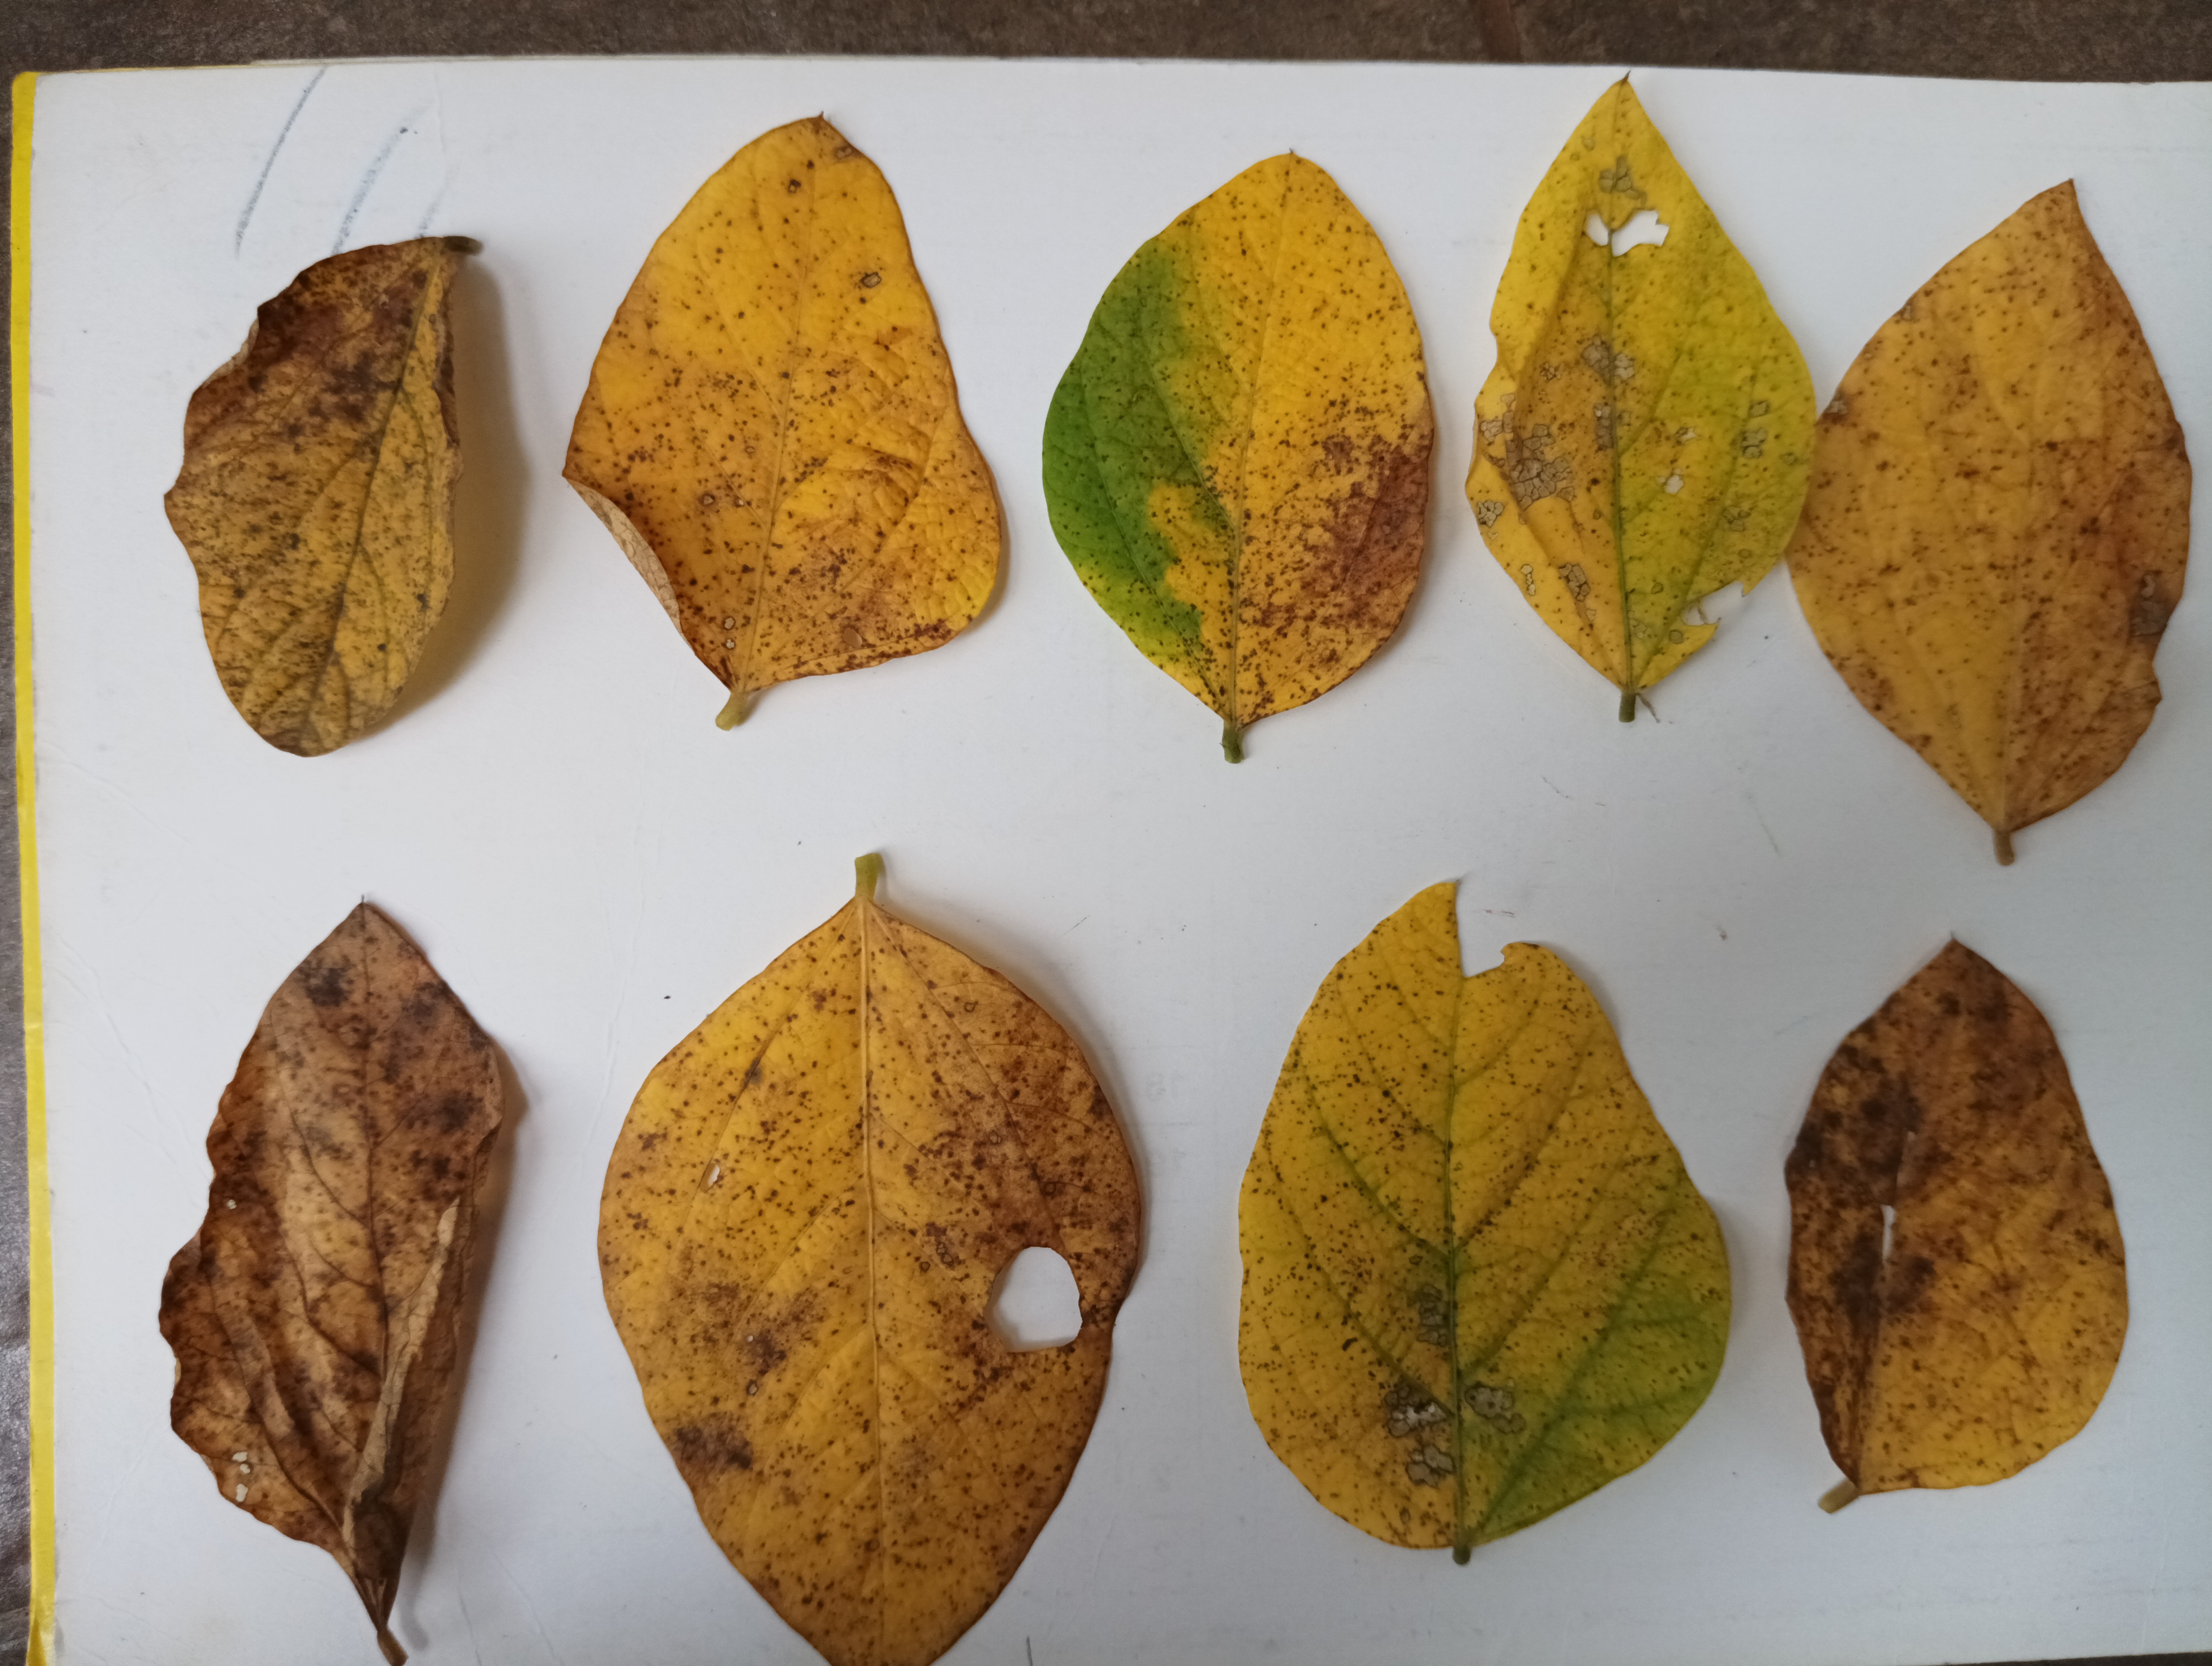
Label: Septoria_Brown_Spot